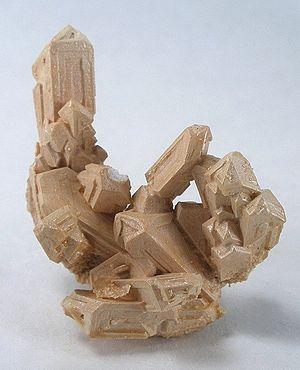
La grotte de Kitum est située dans le Parc National du mont Elgon sur le versant kényan du volcan, non loin de la frontière avec l'Ouganda. La grotte devient célèbre dans les années 1980, quand deux visiteurs européens y auraient contracté le virus Marburg, filovirus de la famille du virus Ebola et, potentiellement aussi dangereux. C'est l'une des cinq grottes à éléphants du volcan, où les animaux creusent la roche pour en extraire les sels minéraux.